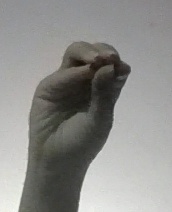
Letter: ha